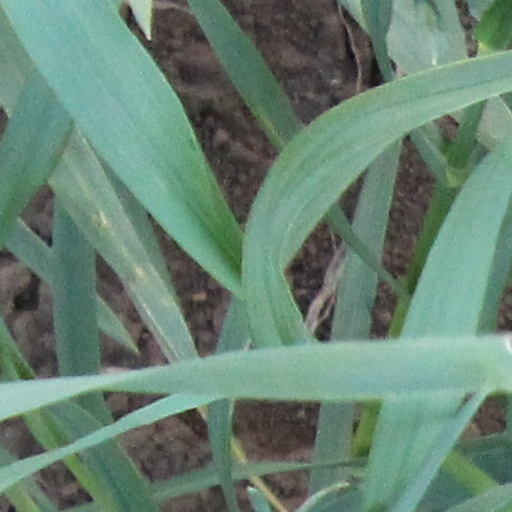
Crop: wheat